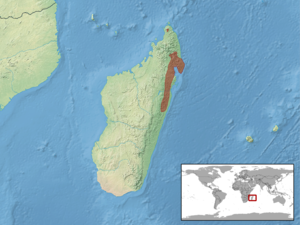
Paroedura gracilis est une espèce de geckos de la famille des Gekkonidae.